Proteaceae

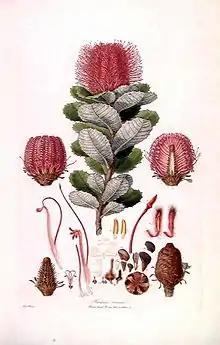
Flowers, leaves and fruit of "Banksia coccinea", from Ferdinand Bauer's 1813 flora "Illustrationes Florae Novae Hollandiae"

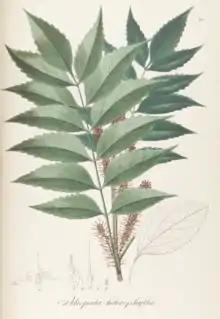
"Rhopala heterophylla"

The genera of Proteaceae are highly varied, with "Banksia" in particular providing a striking example of adaptive radiation in plants. This variability makes it impossible to provide a simple, diagnostic identification key for the family, although individual genera may be easily identified.